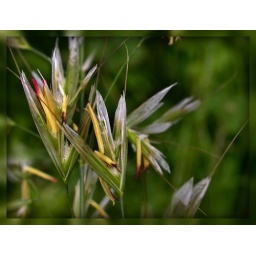
False oat grass in flower : Arrhenatherum elatius